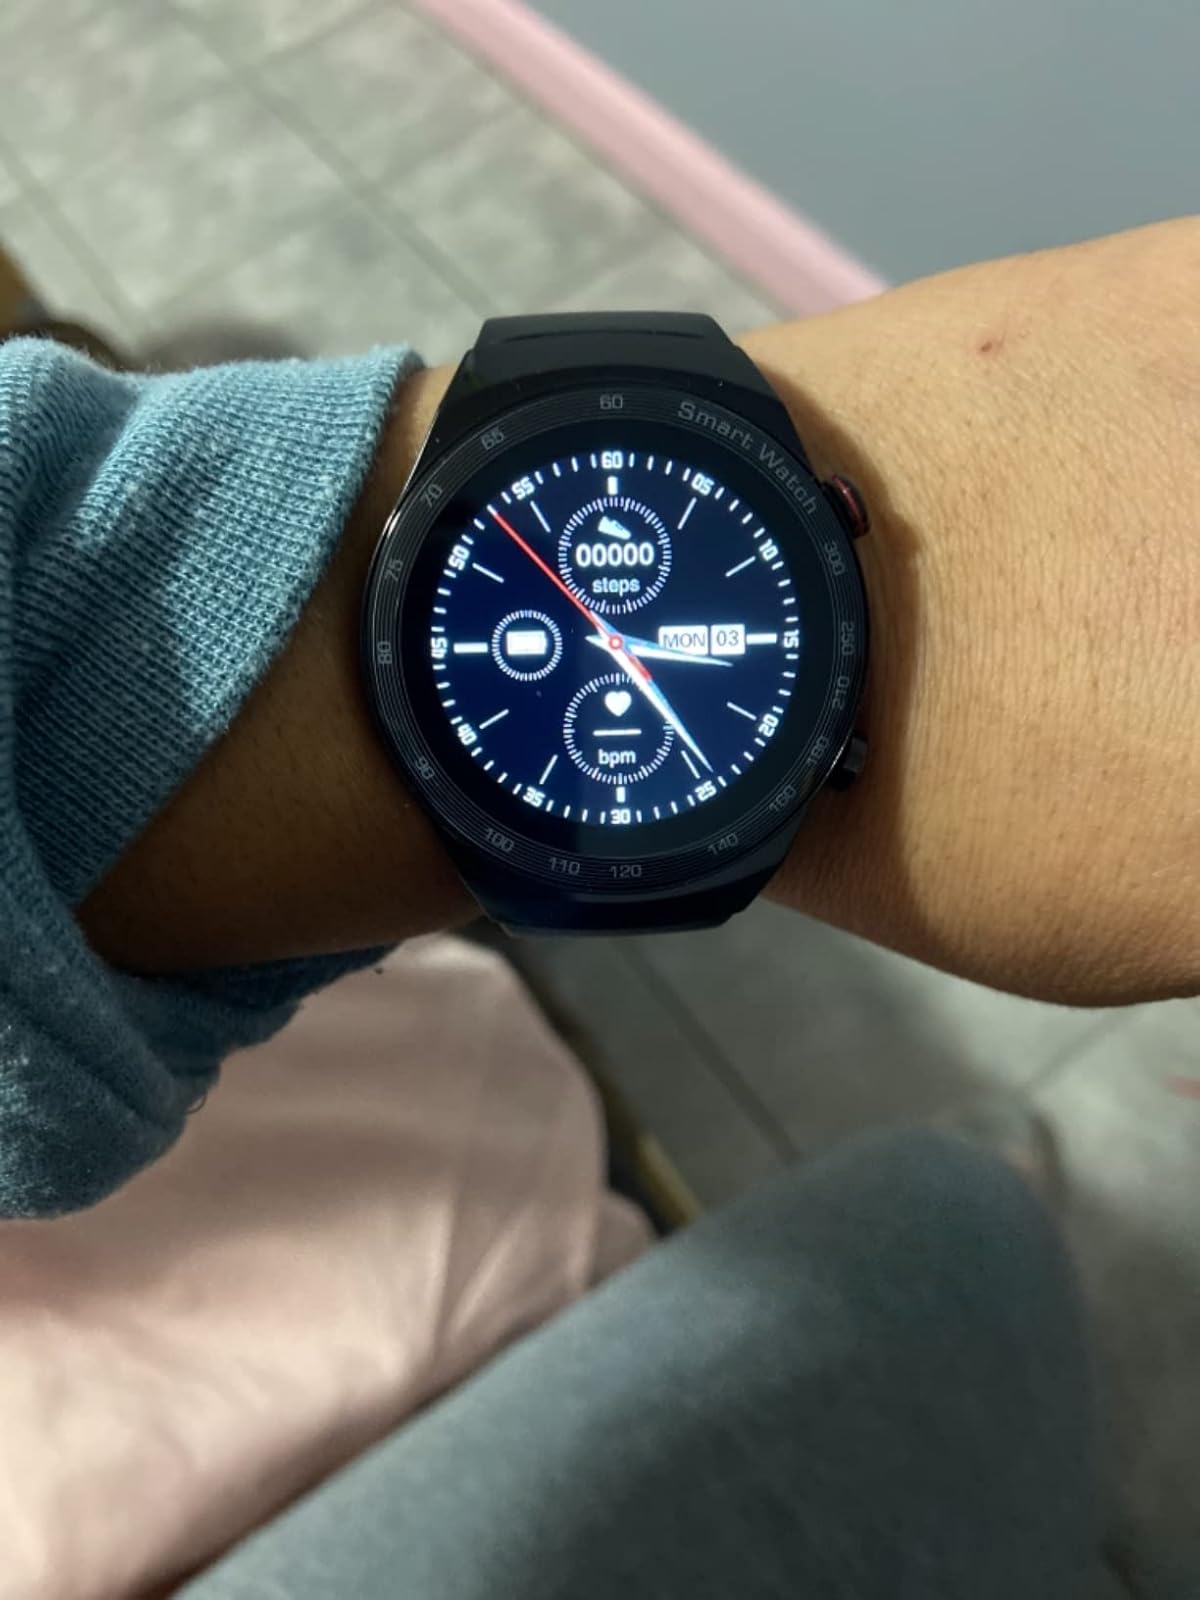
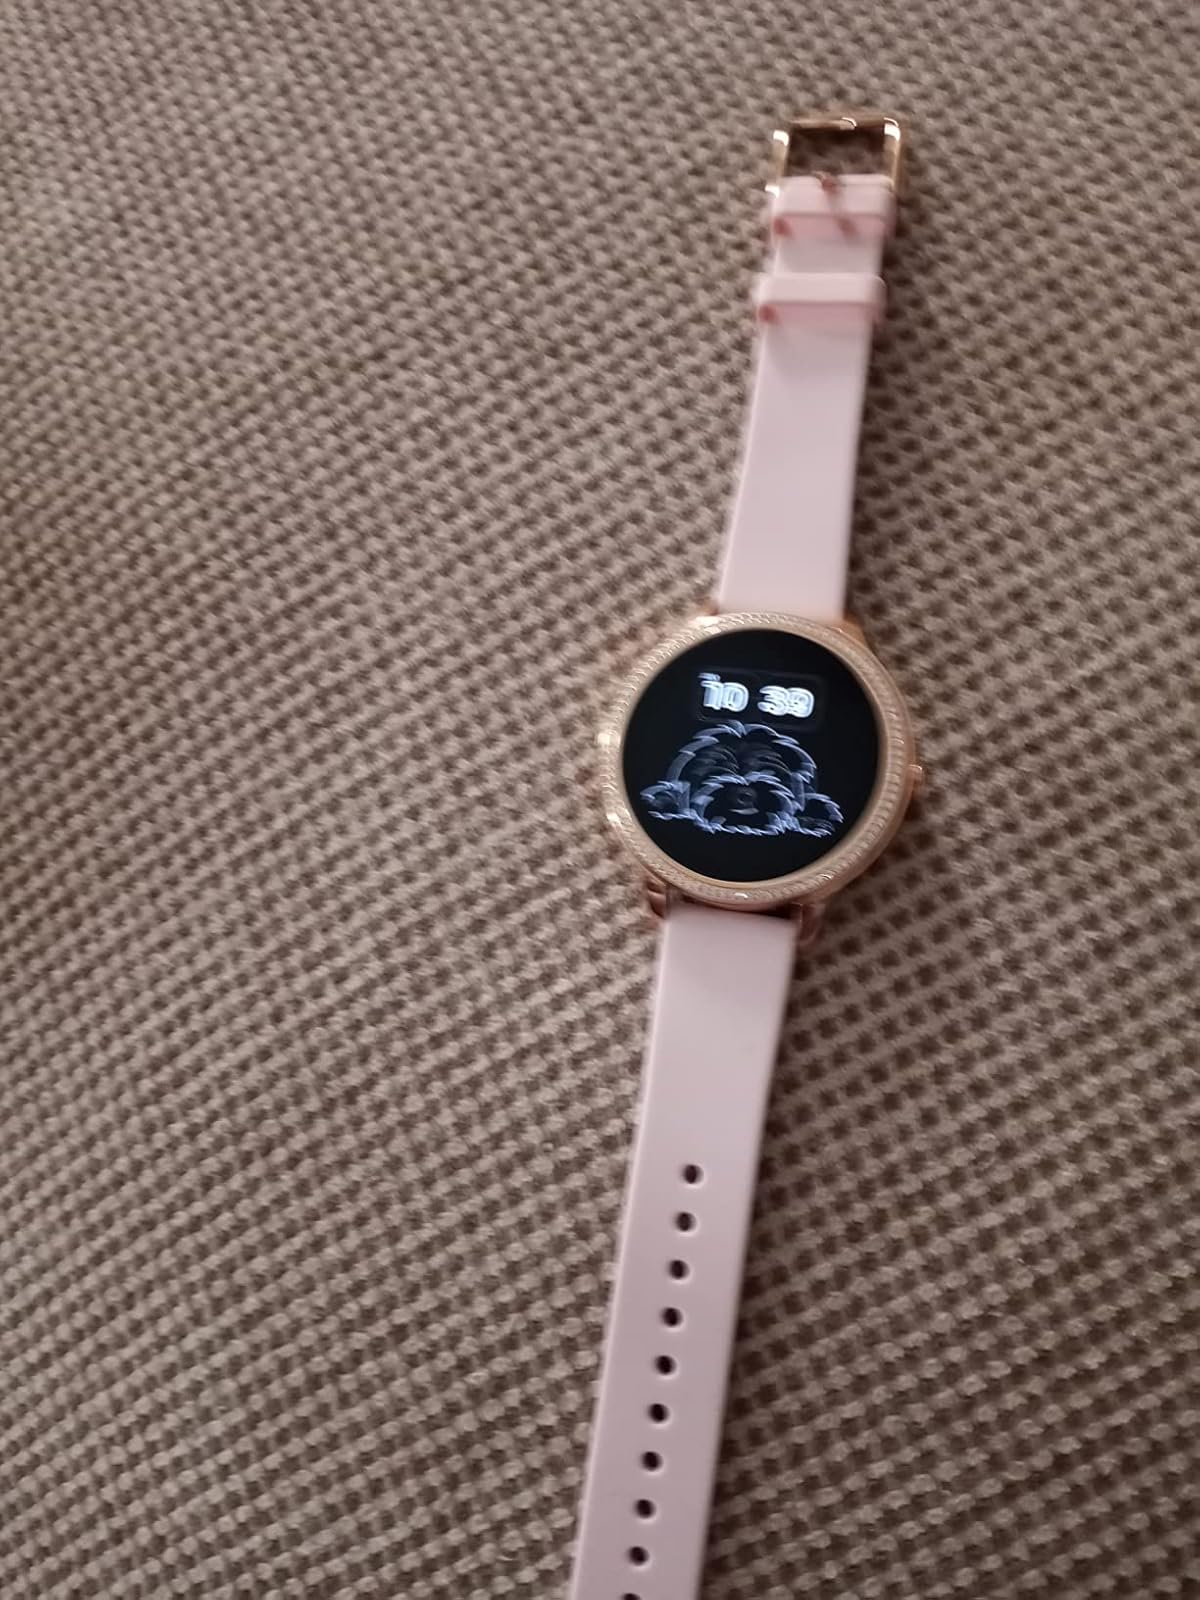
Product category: smartwatch
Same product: no